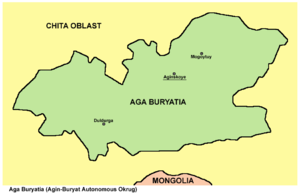
L’Aga-Bouriatie est un ancien sujet fédéral de Russie.